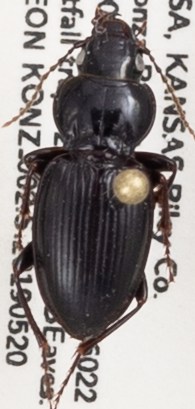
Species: Cyclotrachelus substriatus
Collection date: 2019-05-20
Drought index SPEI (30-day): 2.09
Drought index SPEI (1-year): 1.45
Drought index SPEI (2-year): -0.17